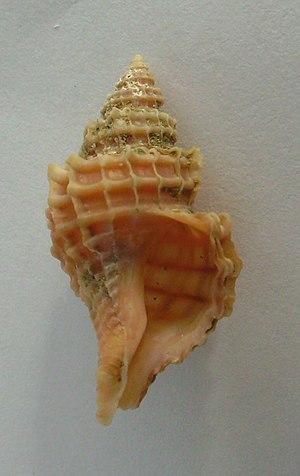
Les Pagodulinae sont une sous-famille de mollusques gastéropodes de la famille des Muricidae.